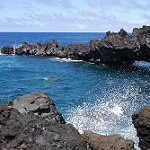
Label: sea